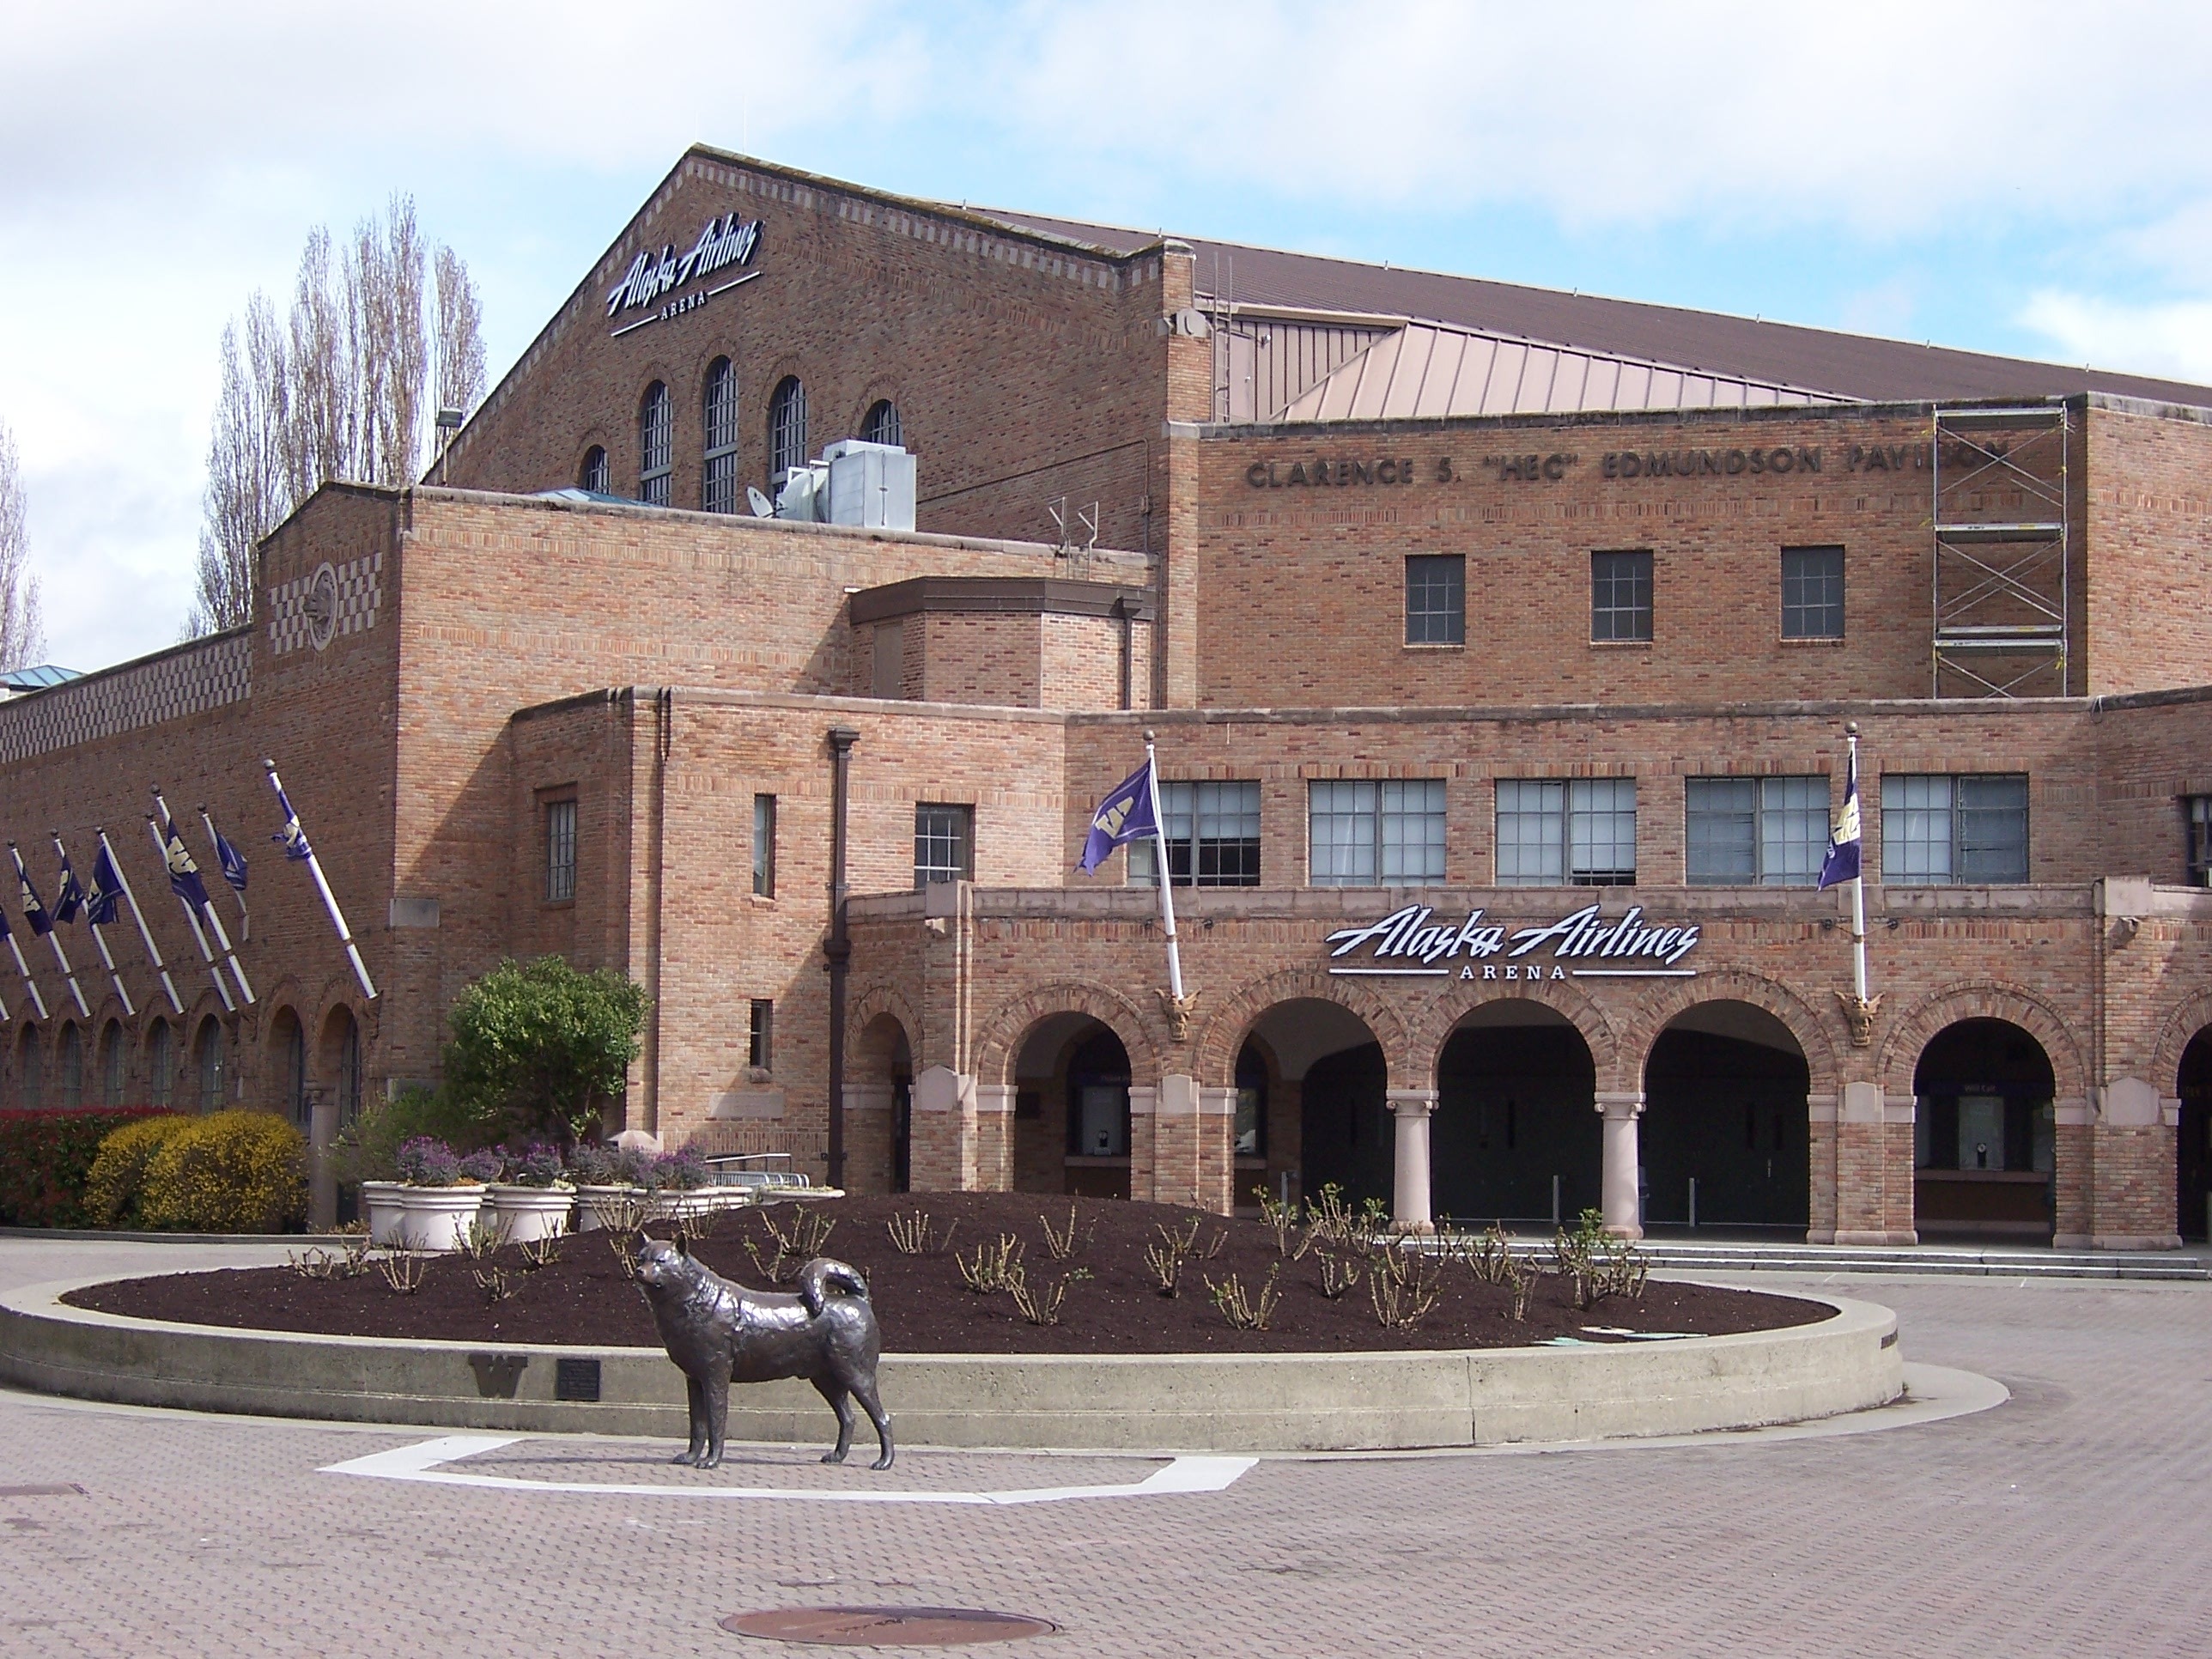
nature, architecture, structure, sky, building, palace, downtown, plaza, facade, washington, seattle, outside, clouds, university, synagogue, town square, tourist attraction, estate, venue, college, school building, ancient history, alaska airlines arena